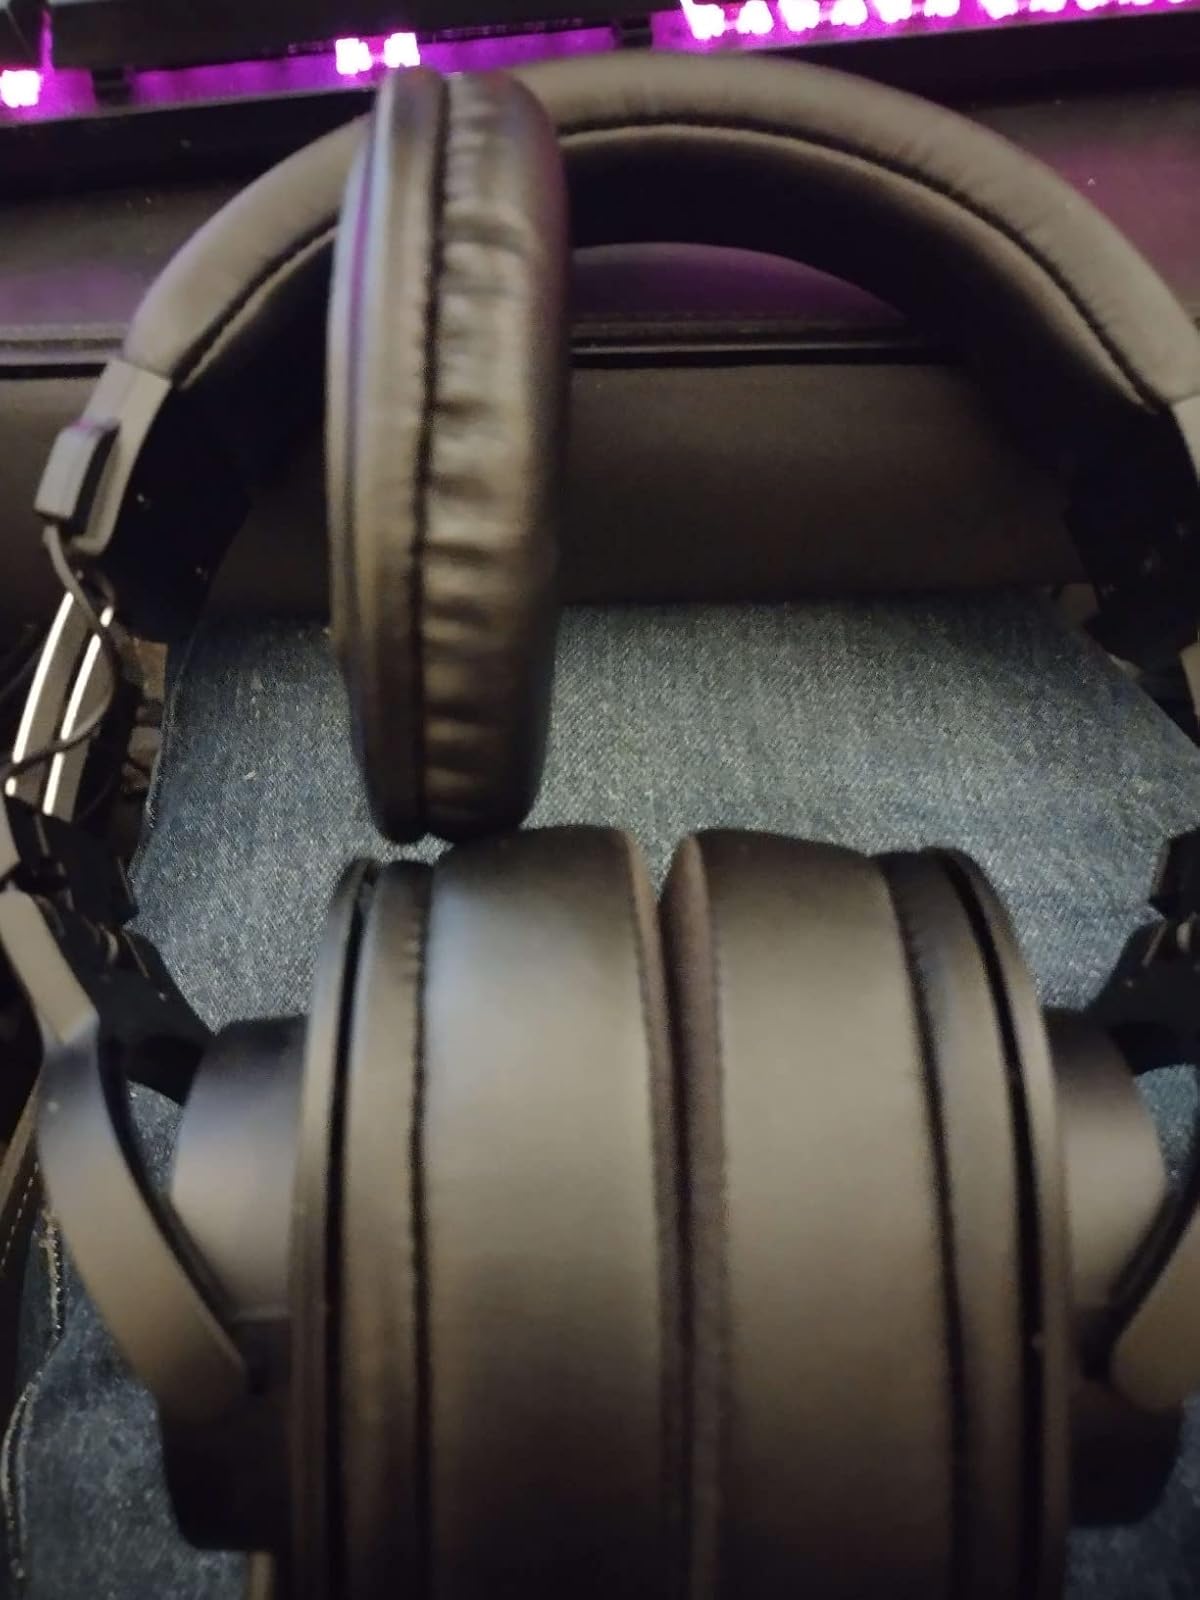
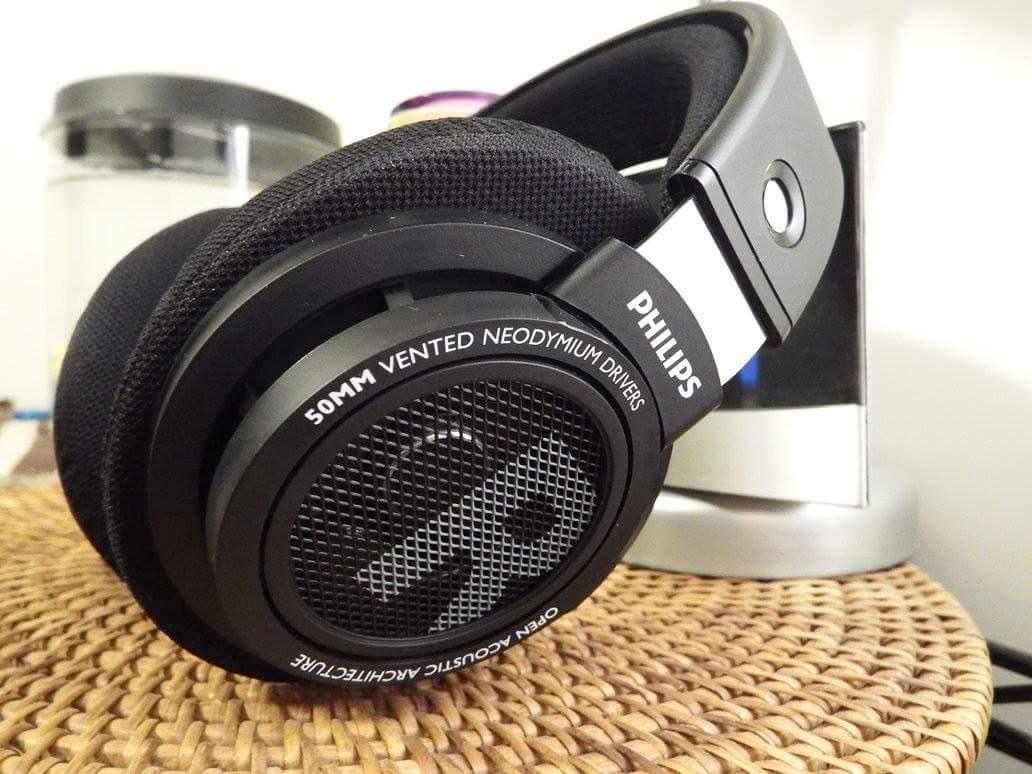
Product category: headphones
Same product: no